Dingo

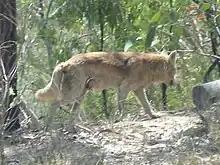
Wild dog with atypical colouration, possibly a hybrid

Baits with the poison 1080 are regarded as the fastest and safest method for dog control, since they are extremely susceptible. Even small amounts of poison per dog are sufficient (0.3 mg per kg). The application of aerial baiting is regulated in the Commonwealth by the "Civil Aviation Regulations (1988)". The assumption that the tiger quoll might be damaged by the poison led to the dwindling of areas where aerial baiting could be performed. In areas where aerial baiting is no longer possible, it is necessary to put down baits.